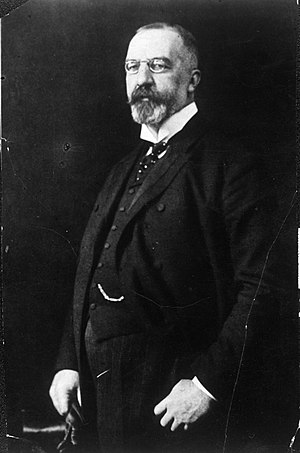
Karl von Stürgkh
von Stürgkh, 1911.
Greve Karl von Stürgkh var en østrigsk politiker, der var aktiv under Østrig-Ungarns sidste år.